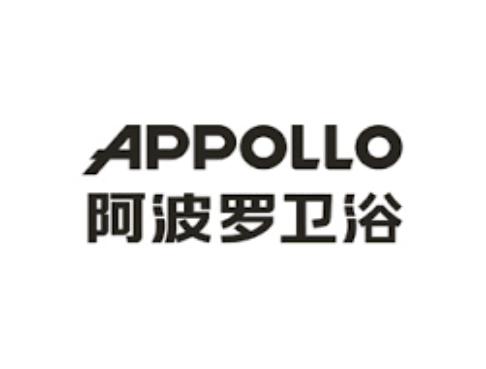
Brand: apollo
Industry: Others